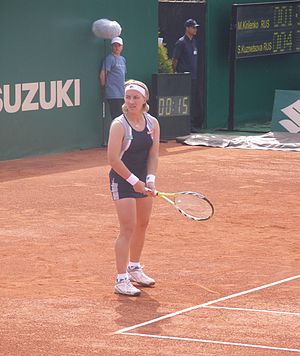
French Open 2009
Svetlana Kuznetsova, vinder i damesingle
French Open 2009 var en tennisturnering, der blev spillet udendørs på grusbaner. Det var den 108. udgave af French Open og den anden Grand Slam-turnering i 2009. Den blev spillet på Stade Roland Garros i Paris, Frankrig i perioden 24. maj – 7. juni 2009. I single blev Svetlana Kuznetsova vinder i damesingle, hendes første i turneringen, mens Roger Federer vandt herresingle. Det var Federers første sejr efter nederlag de tre foregående år i finalen til Rafael Nadal, og Federer havde dermed sejret i samtlige fire Grand Slam-turneringer, og han tangerede samtidig Pete Sampras' rekord med 14 sejre i Grand Slam-turneringer i alt.